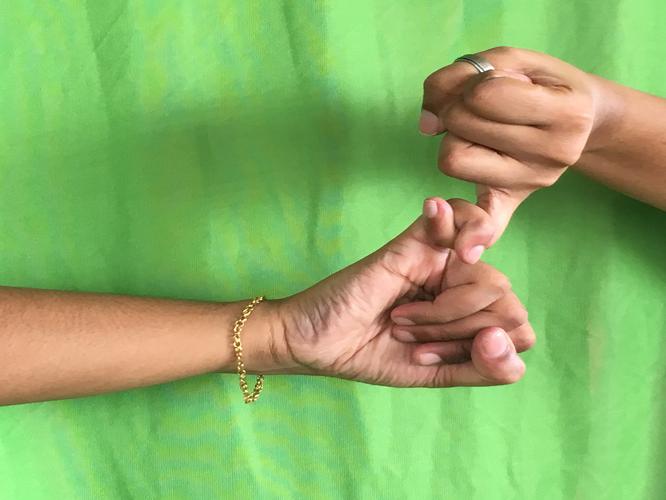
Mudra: Kilaka
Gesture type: double_hand